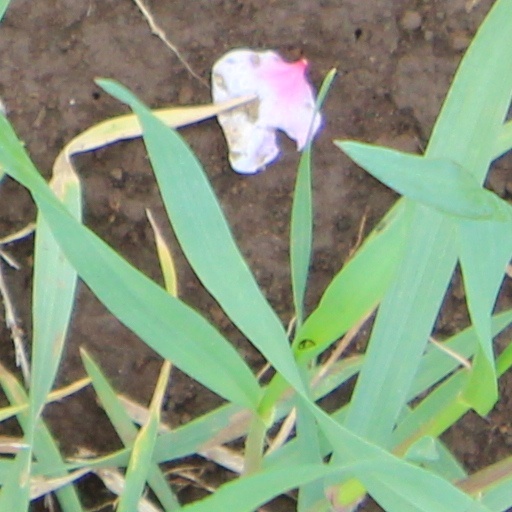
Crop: wheat